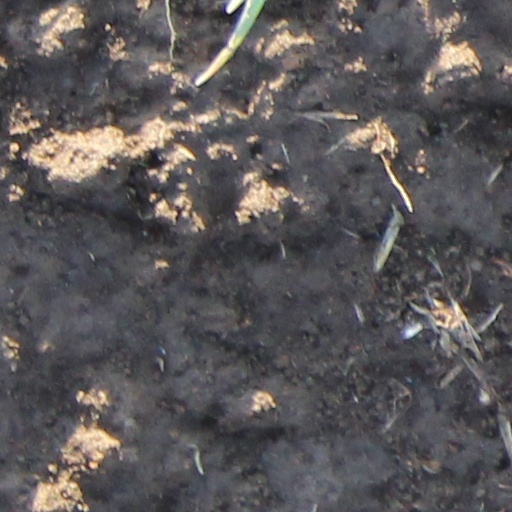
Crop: wheat